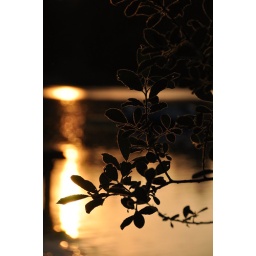
tree leaves framed by the sunset on the water